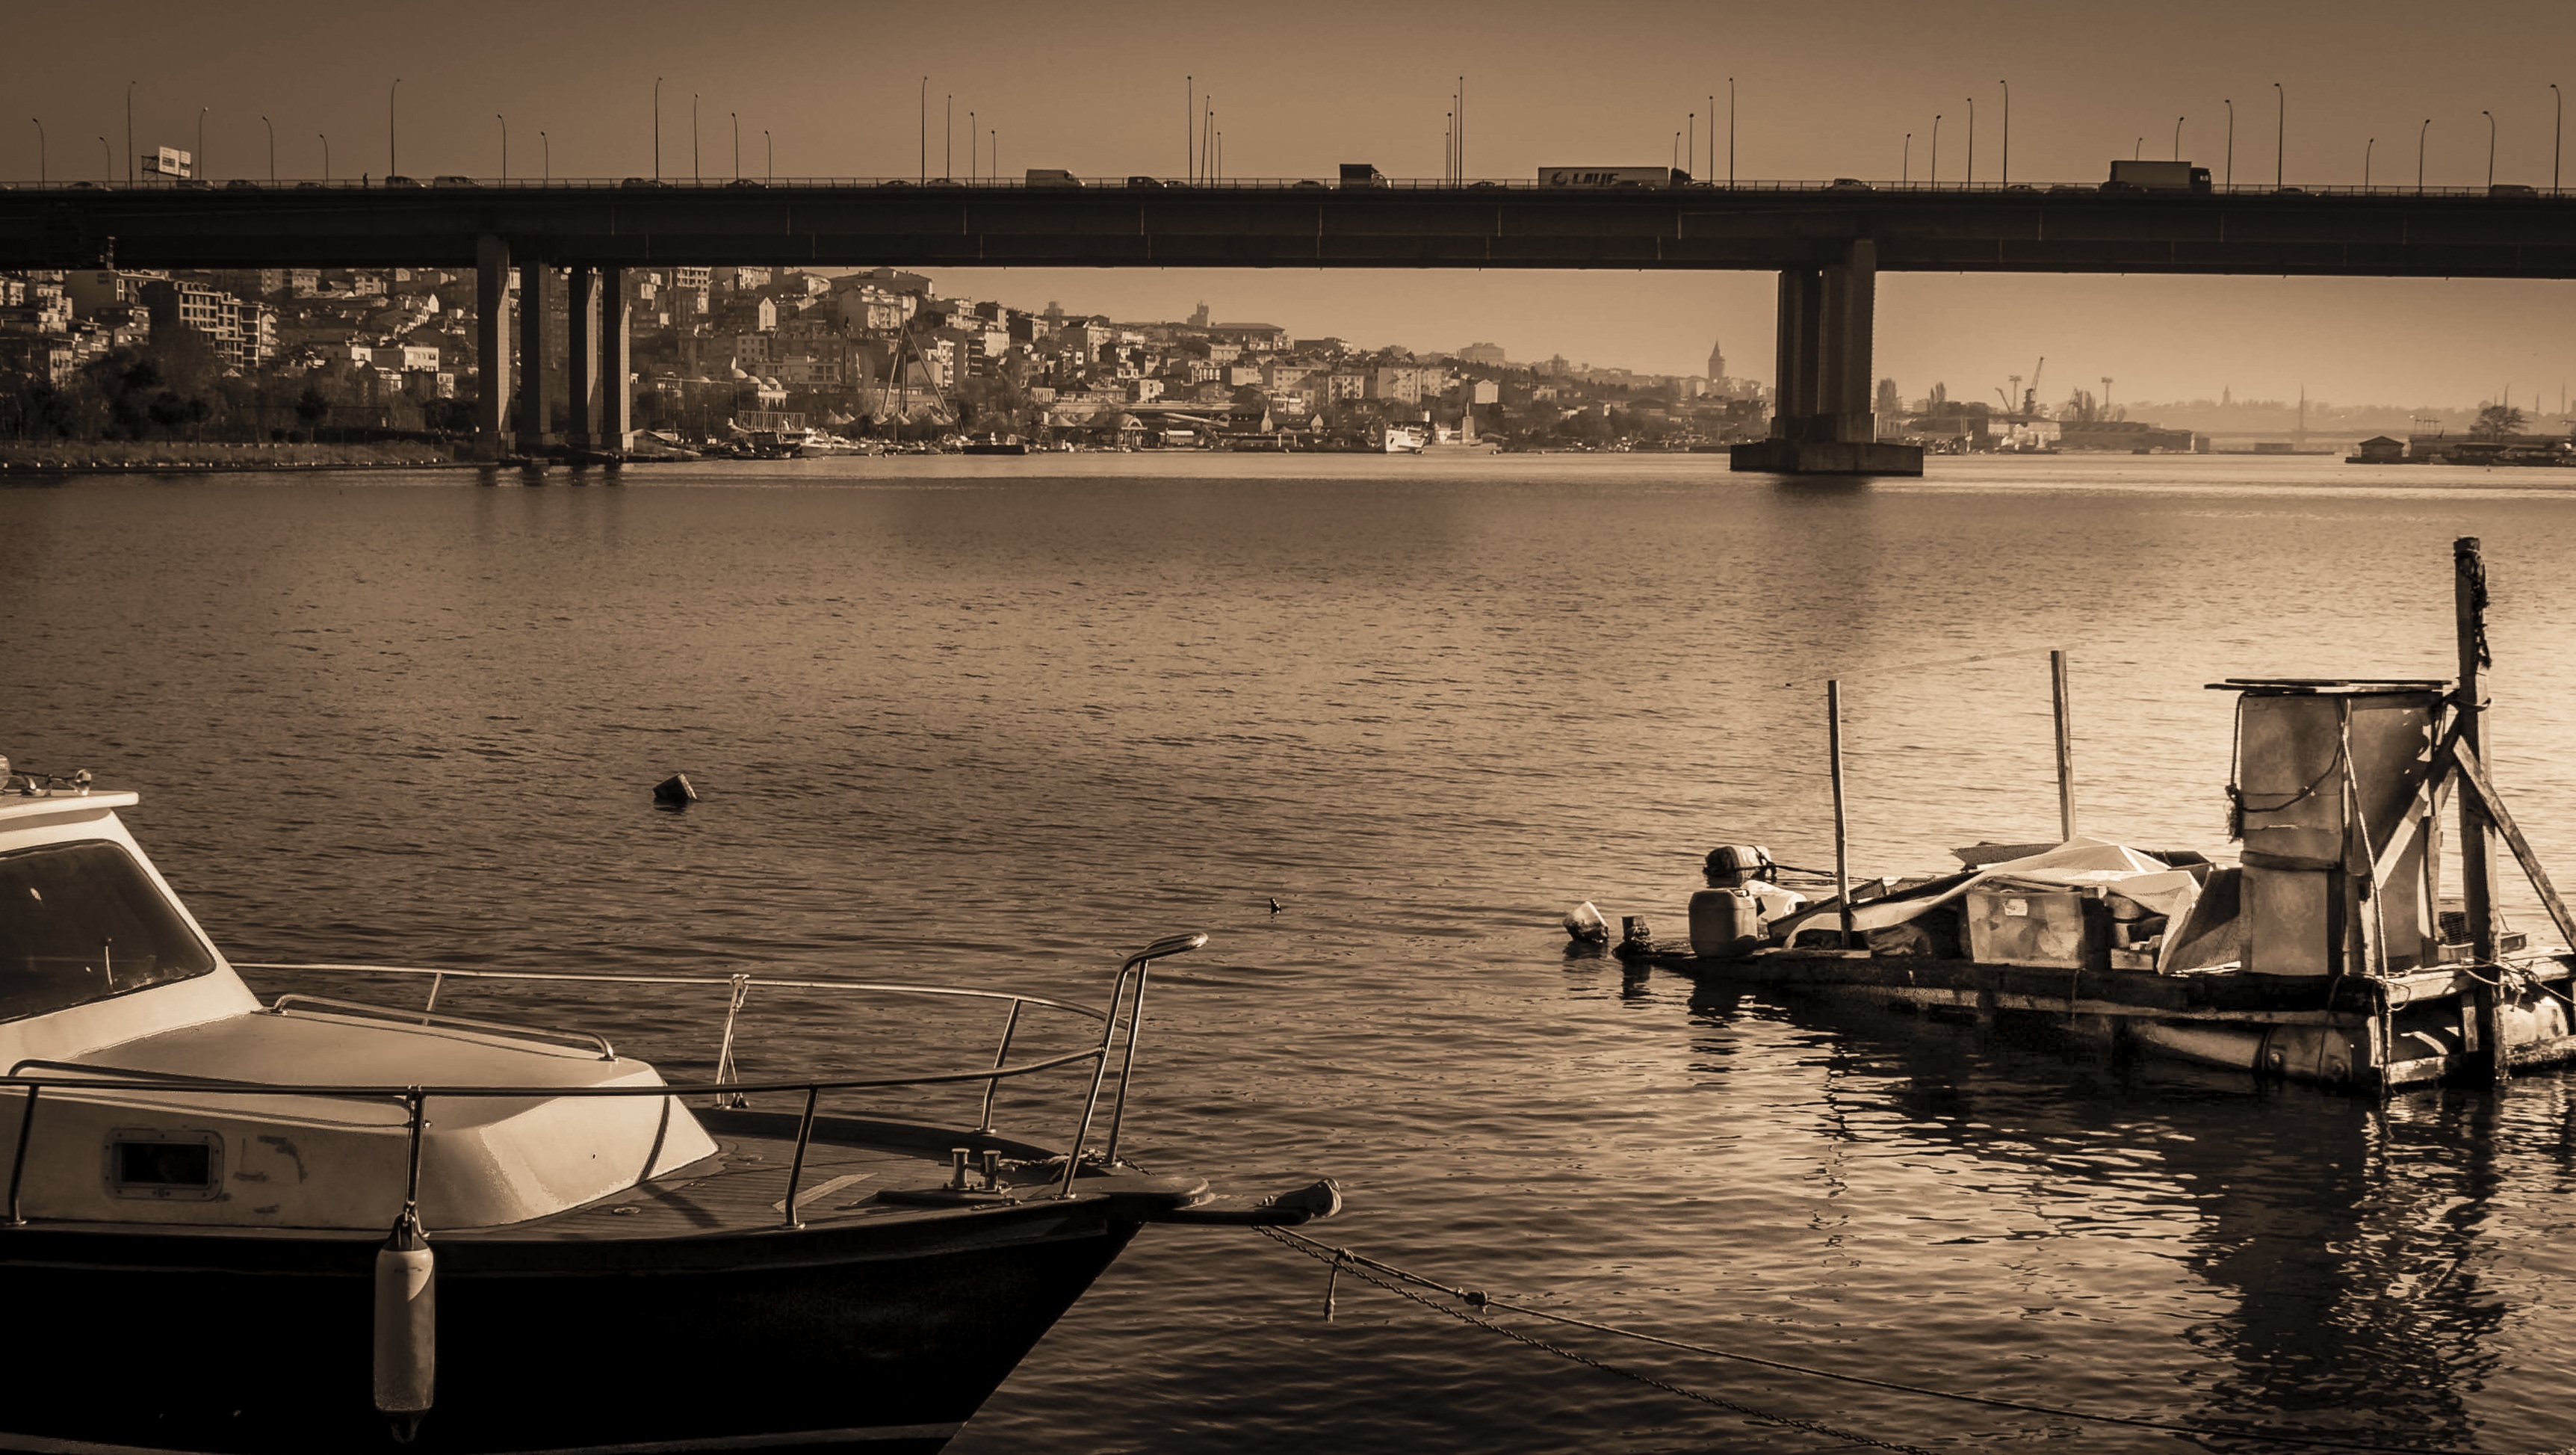
landscape, sea, water, dock, black and white, boat, bridge, morning, city, river, travel, evening, reflection, vehicle, harbor, monochrome, trip, waterway, turkey, marine, istanbul, townscape, watercraft, imani davis, monochrome photography